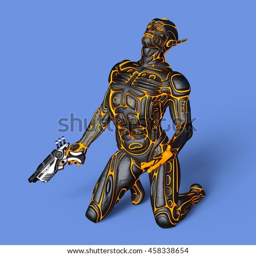
3d cg rendering of a super hero